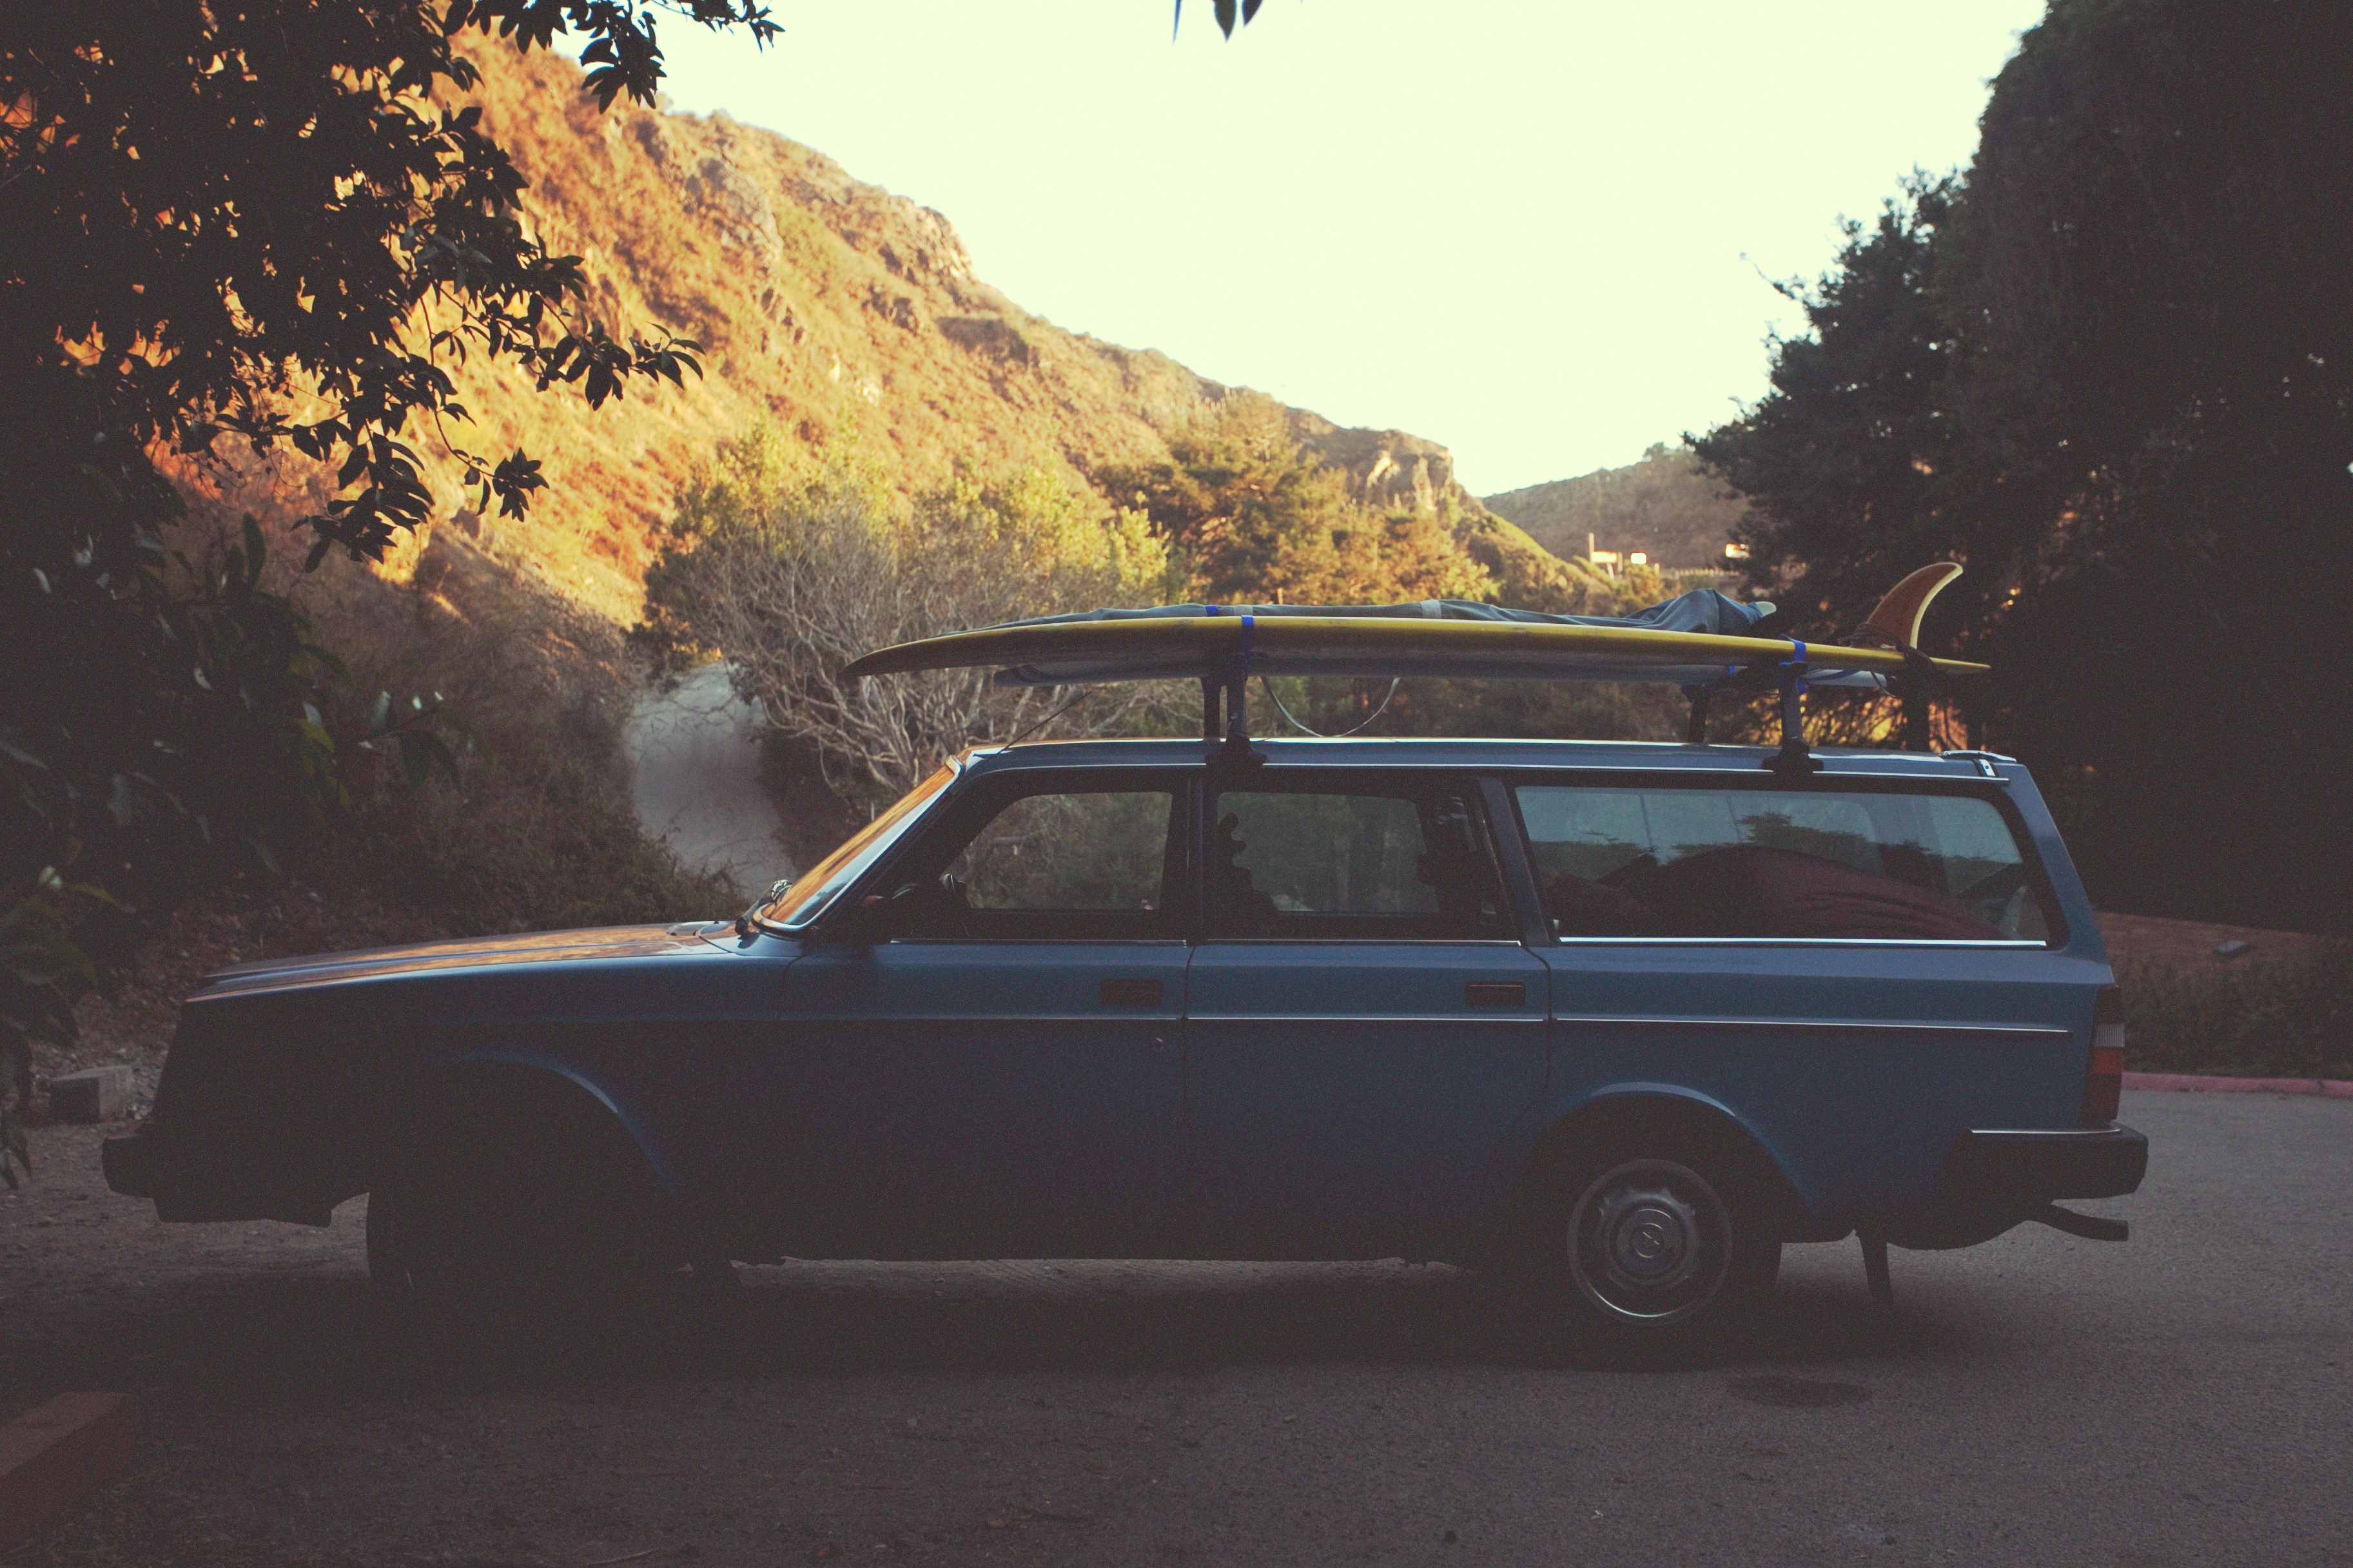
car, vehicle, vintage car, sedan, sport utility vehicle, land vehicle, automobile make, automotive exterior, compact car, automotive design, luxury vehicle, family car